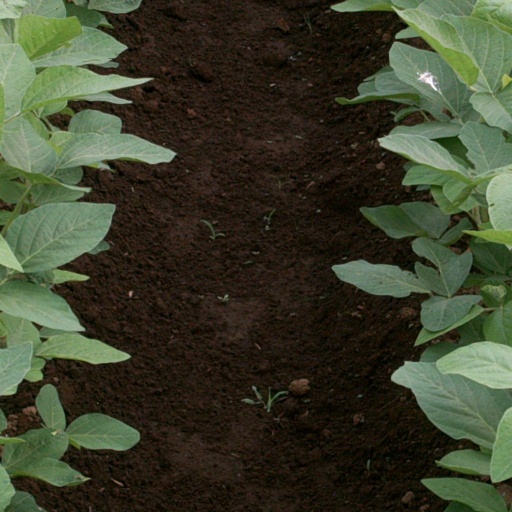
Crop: soybean